Emanuel Celler

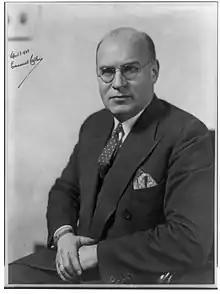
Emanuel Celler in 1943

In the 1940s, Celler opposed both the isolationists and the Franklin D. Roosevelt administration by forcefully advocating that the United States relax immigration laws on an emergency basis to rescue those fleeing the Holocaust. In 1943, he called President Roosevelt's immigration policy "cold and cruel" and blasted the "glacier-like attitude" of the State Department. Celler was also a Zionist who supported the recognition of Israel and requested the lifting of the American embargo imposed on both sides during the 1948 Palestine war.